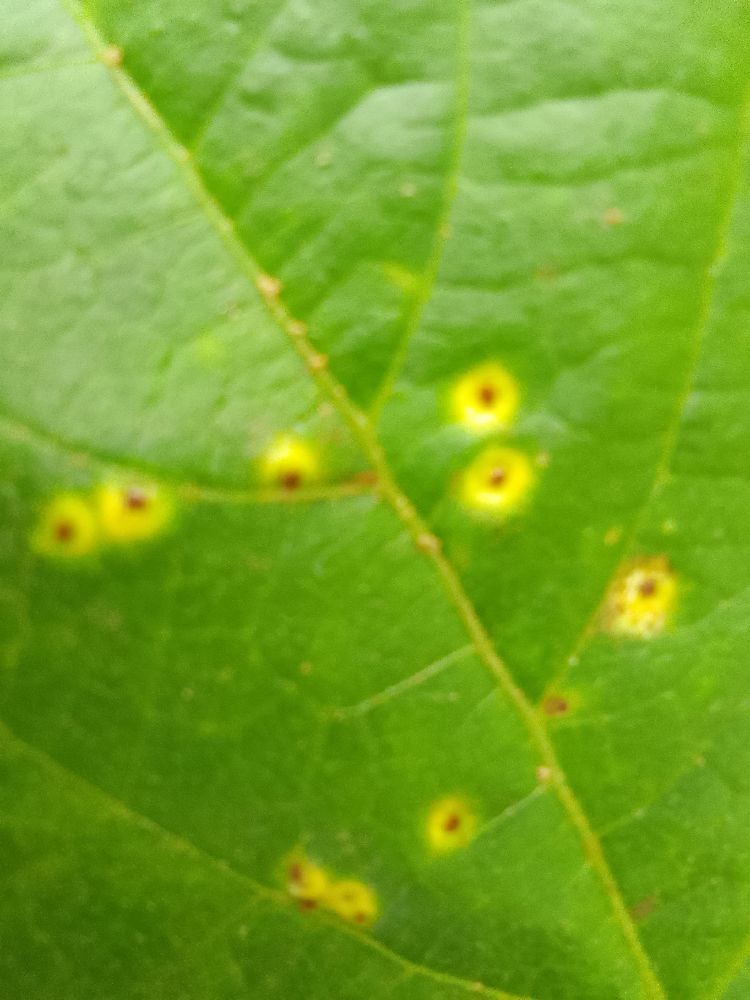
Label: rust